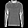
Label: Pullover